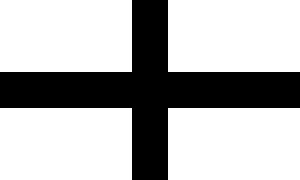
Kurfyrstendømmet Köln
Det flag som anvendtes af ærkebiskoppen i kurfyrstendømmet Köln 1475-1794.
Kurfyrstendømmet Köln var et kirkeligt fyrstedømme i det tysk-romerske rige fra midten af 900-tallet til begyndelsen af 1800-tallet.